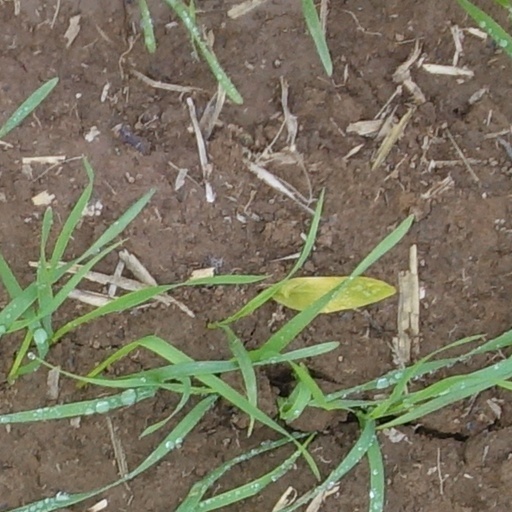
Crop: wheat